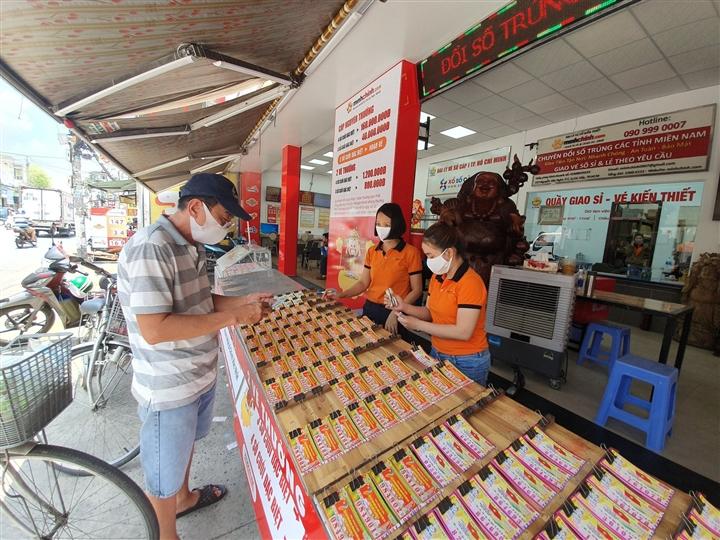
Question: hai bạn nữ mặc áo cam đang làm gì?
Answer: đang bán vé số cho người đàn ông